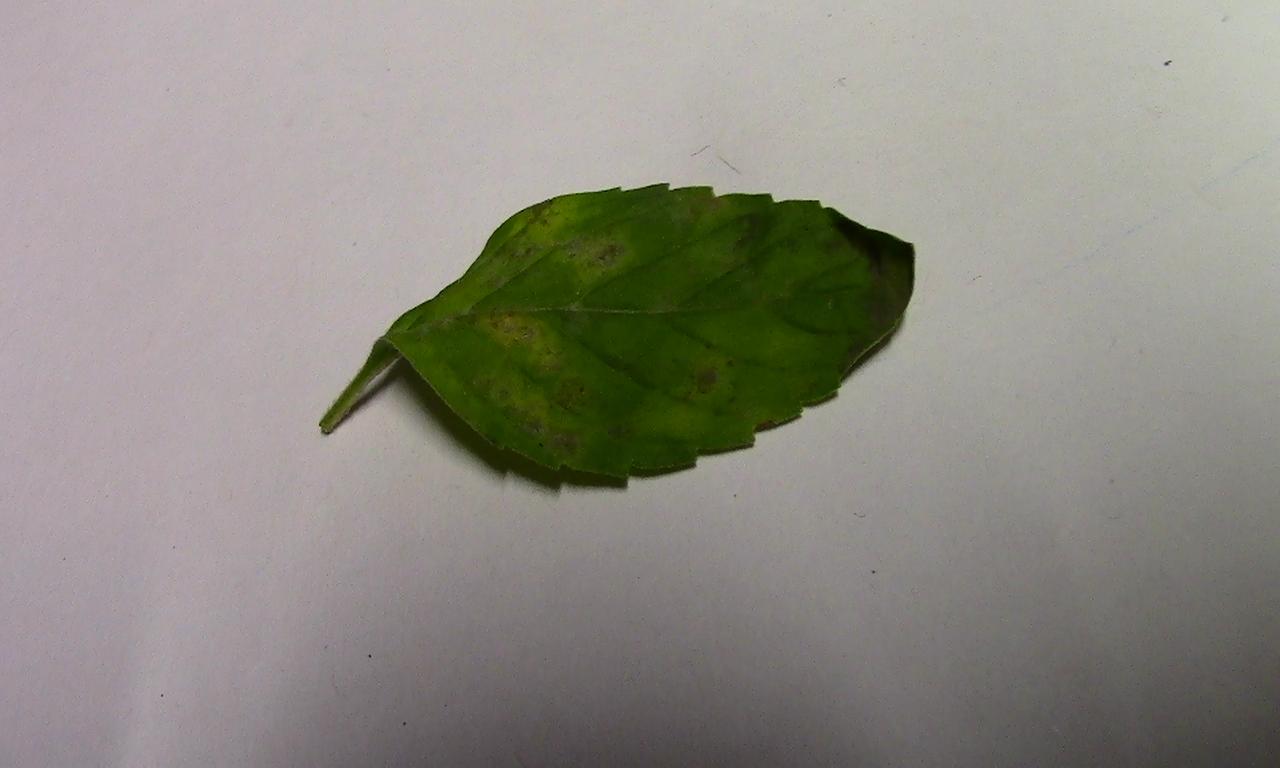
Label: Spoiled